Edwin Lemare

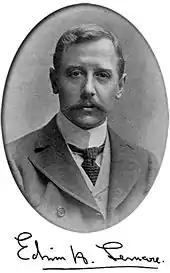
Edwin Lemare

Edwin Henry Lemare (9 September 1865 – 24 September 1934) was an English organist and composer who lived the latter part of his life in the United States. He was one of the most highly regarded and highly paid organists of his generation, as well as the greatest performer and one of the most important composers of the late Romantic English-American Organ School.